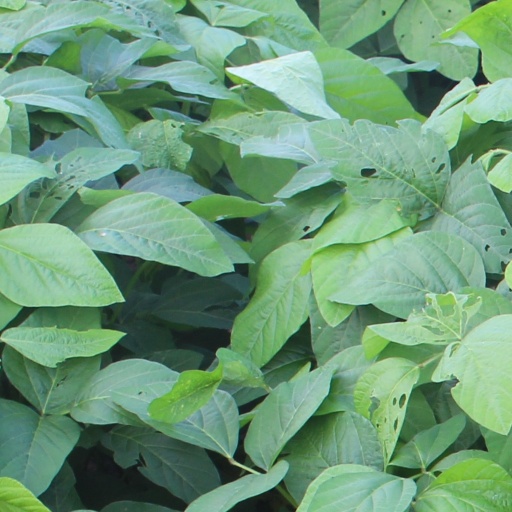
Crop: soybean